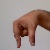
The image shows a hand gesture representing the letter 'Q' in Indian Sign Language.